Travis Kalanick

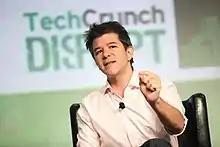
Kalanick speaking at TechCrunch Disrupt, 2012

In 2009, Kalanick co-founded ridesharing company Uber with Canadian entrepreneur Garrett Camp, co-founder of StumbleUpon. Camp, a frequent guest at Kalanick's home, had become frustrated with taxi services in San Francisco, and had found hiring drivers with upscale black car services inconvenient and expensive. Eventually he developed the concept of a smartphone app that could hail luxury vehicles directly from the user's smartphone. He discussed the concept with Kalanick, who agreed to act as a "mega advisor" to the company, originally called UberCab. As neither Camp nor Kalanick wanted to run the company directly, Ryan Graves was brought on as chief executive officer (CEO) at launch. He held the position for ten months before being removed in favor of Kalanick. Camp and Graves each signed over a large portion of their shares to Kalanick when he took the CEO position, giving him a significant degree of control over the company.